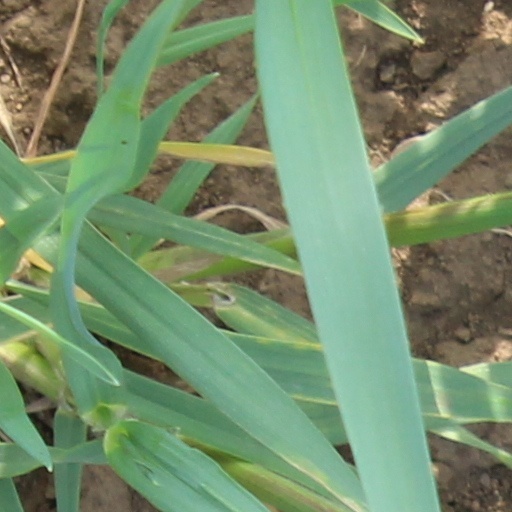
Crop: wheat